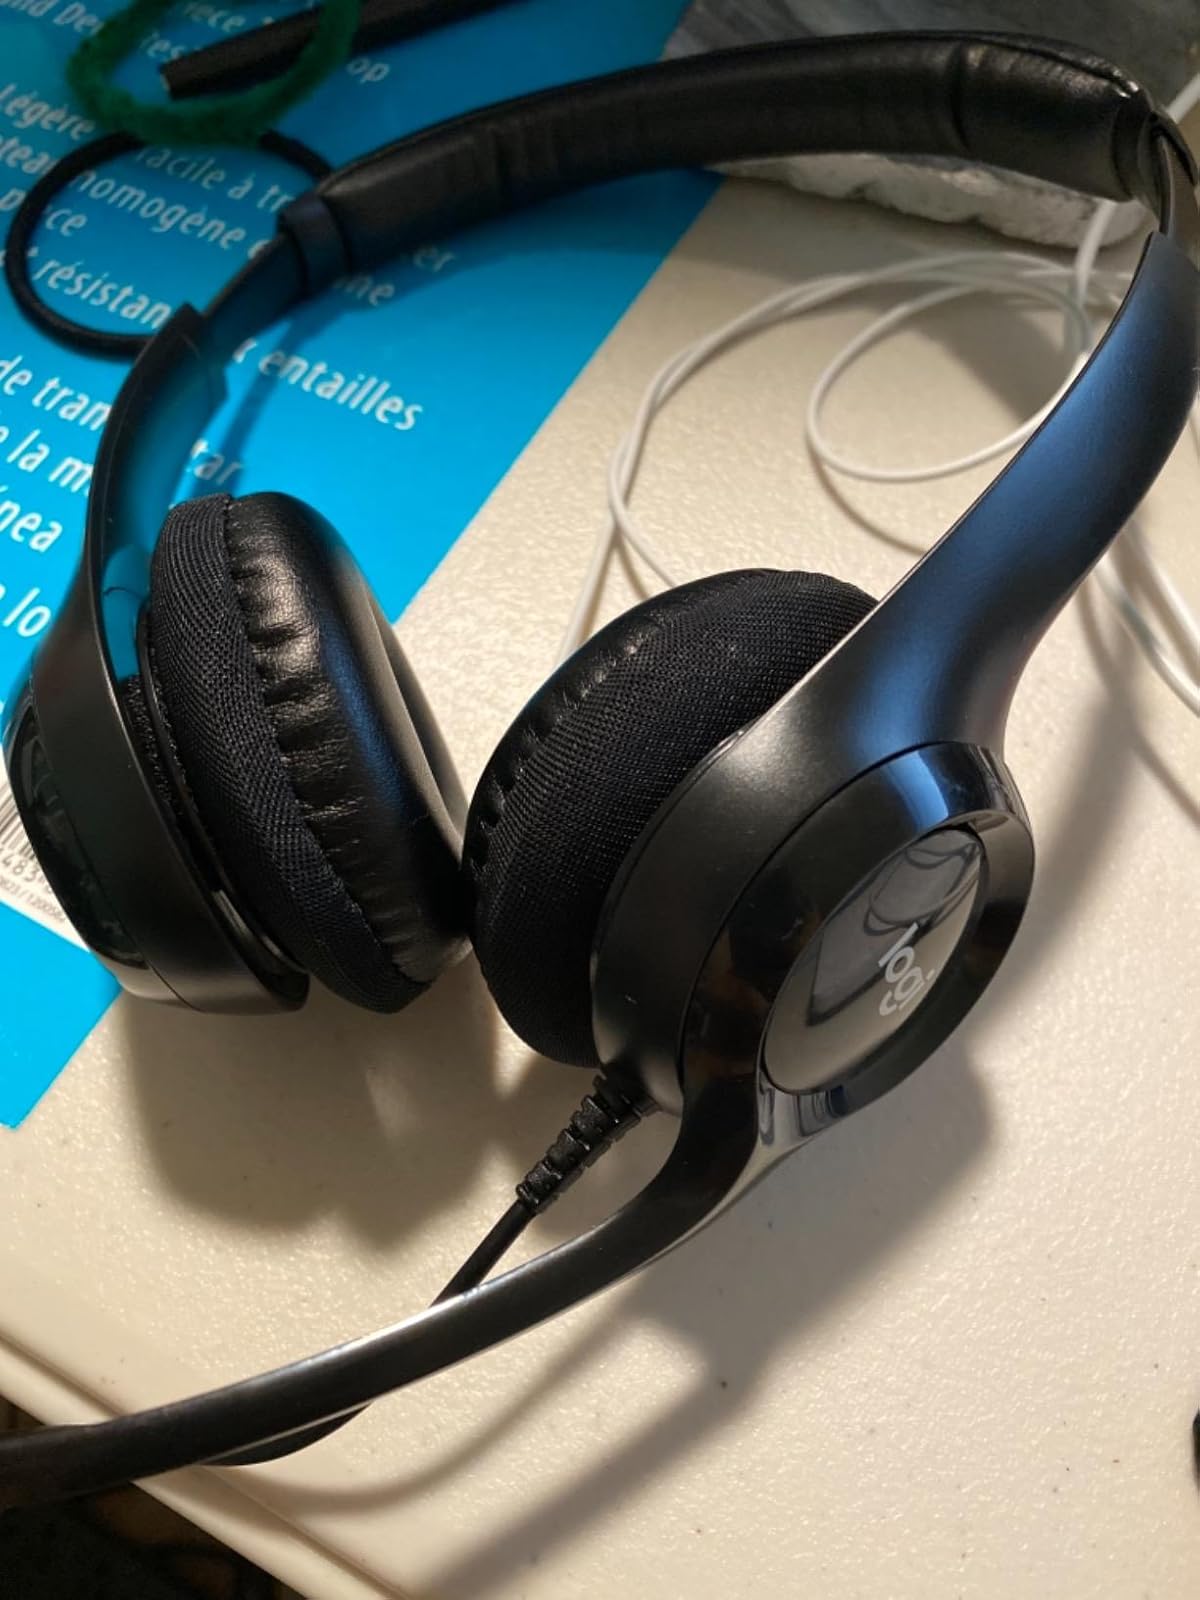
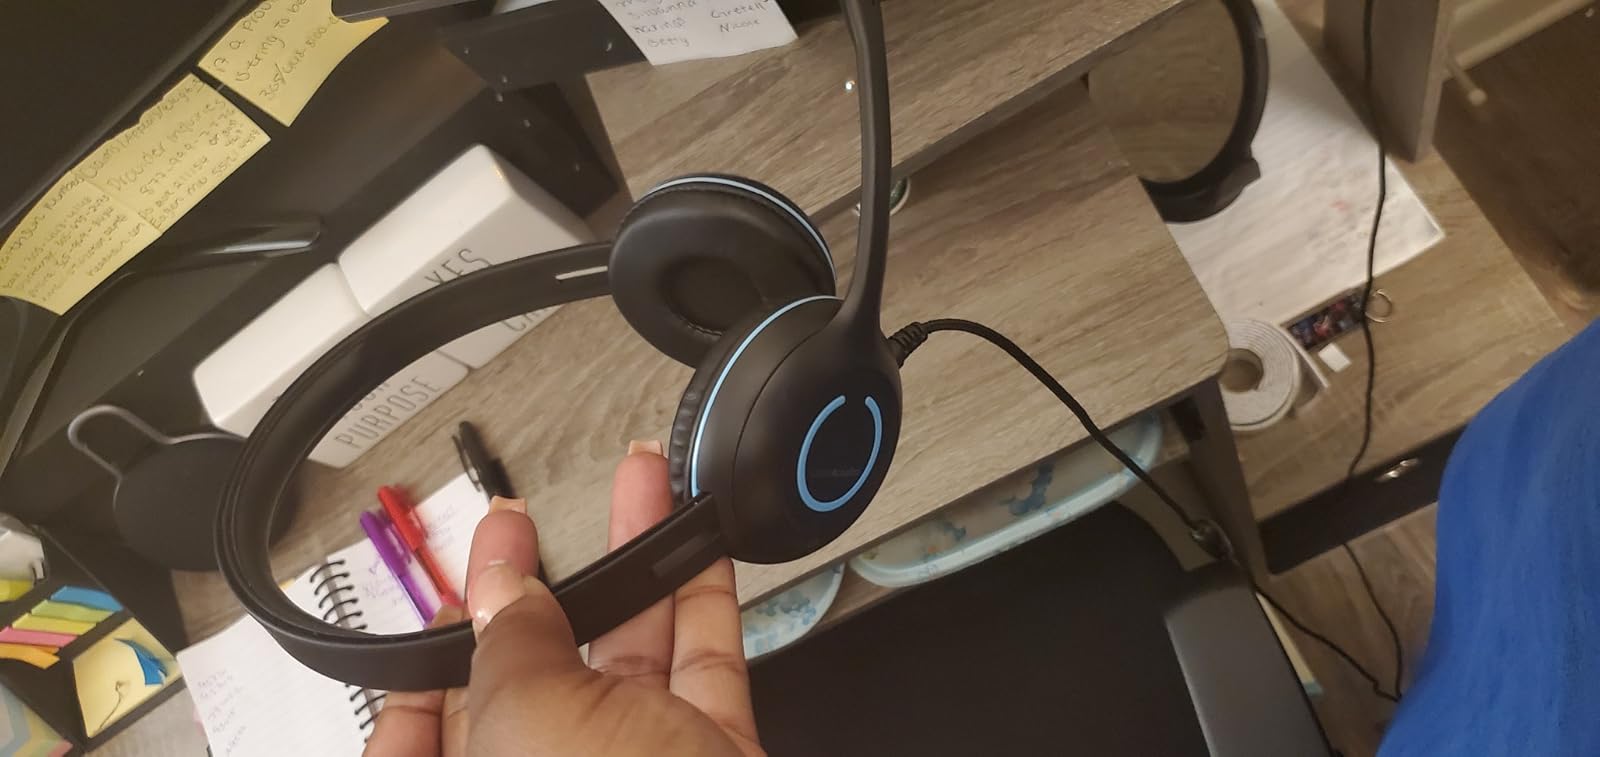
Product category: headphones
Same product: no